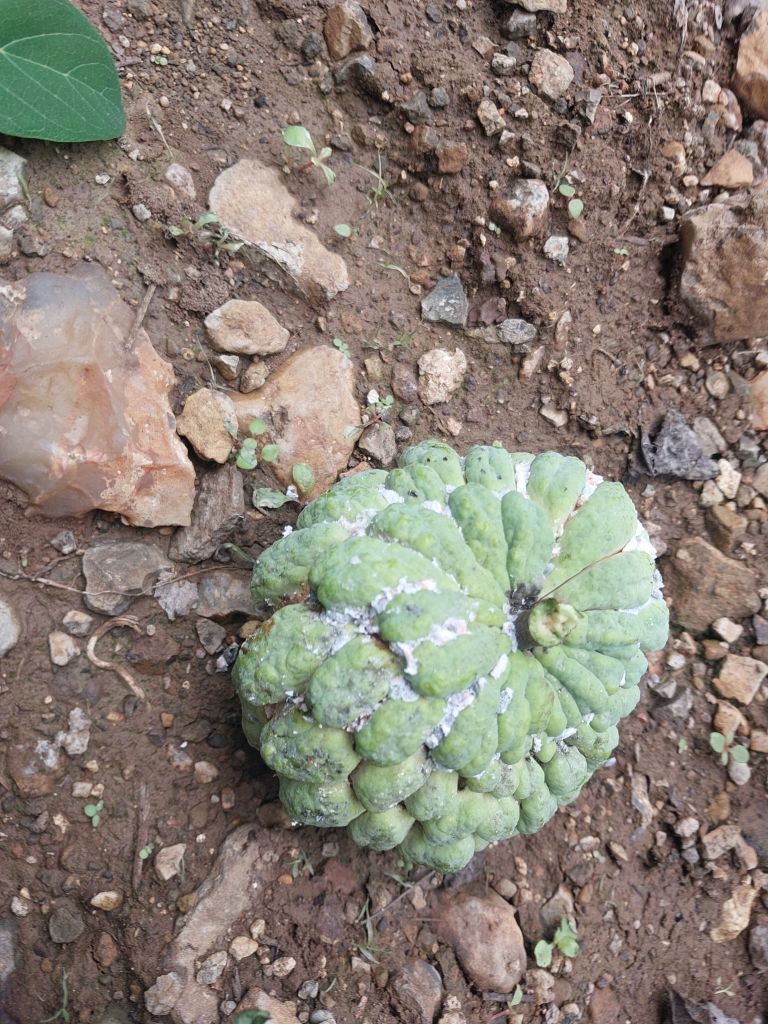
Disease label: Mealy Bug